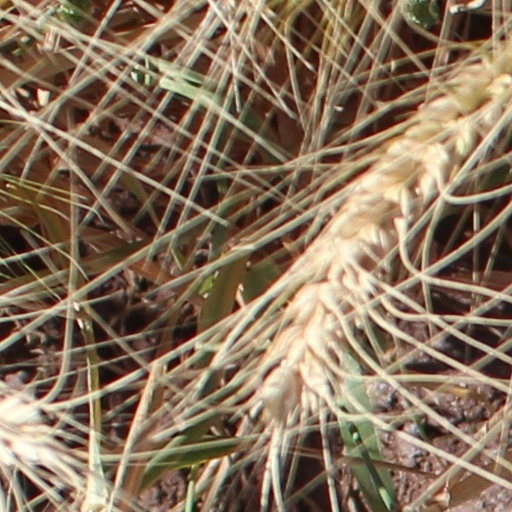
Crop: wheat